The Originals season 1

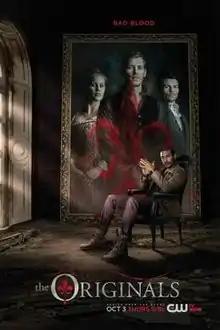
Promotional poster

"The Originals" is an American supernatural drama television series created by Julie Plec for The CW. A spin-off of "The Vampire Diaries", the series makes use of certain characters and story elements from the series of books of the same name. The first season premiered with a special preview on October 3, 2013, following the season premiere of its parent series, before premiering in its regular time slot on October 8, 2013.